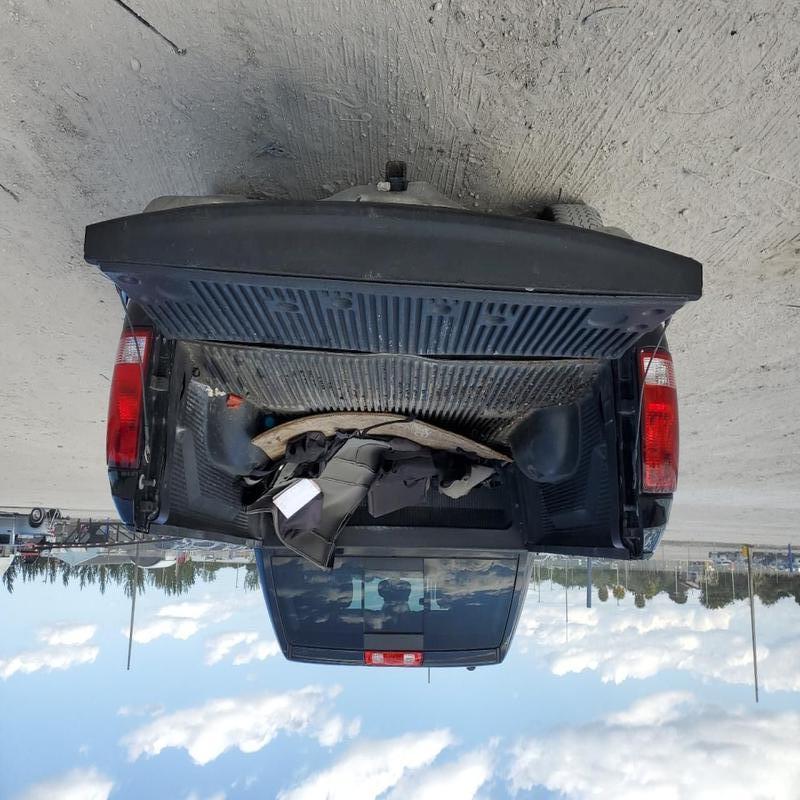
Aucun dommage détecté.
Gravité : aucun